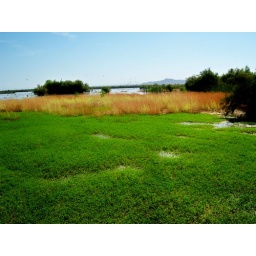
looks just above the short tree lines above the water and u can see ducks flying away